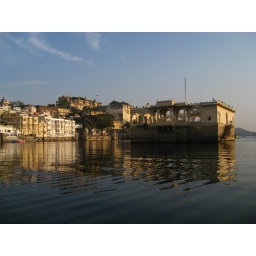
A small building on the lake at the start of our cruise in Udaipur.